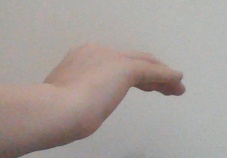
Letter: haa